Backlash (2006)

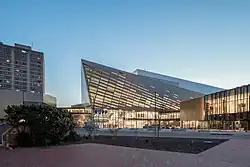
The event was held at the Rupp Arena in Lexington, Kentucky.

Backlash is a pay-per-view (PPV) event that was established by World Wrestling Entertainment (WWE) in 1999. The concept of the pay-per-view was based around the backlash from WWE's flagship event, WrestleMania. The 2006 event was the eighth Backlash and featured the backlash from WrestleMania 22. It was scheduled to take place on April 30, 2006, at the Rupp Arena in Lexington, Kentucky, thus returning Backlash to the April slot after the 2005 event was held in May. Like the previous two years, the 2006 event exclusively featured wrestlers from the Raw brand division.